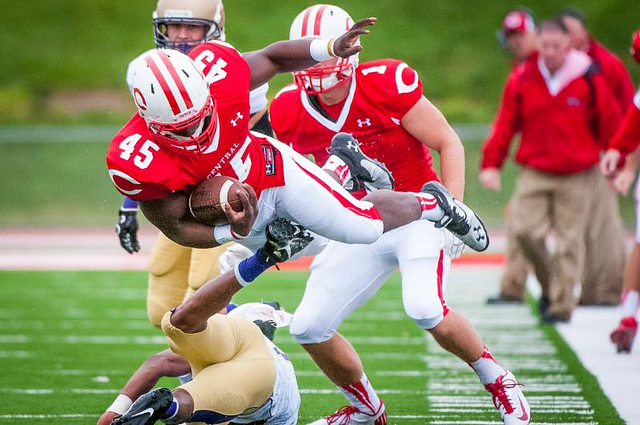
một cầu thủ bóng bầu dục đang ngã với quả bóng ở trong tay